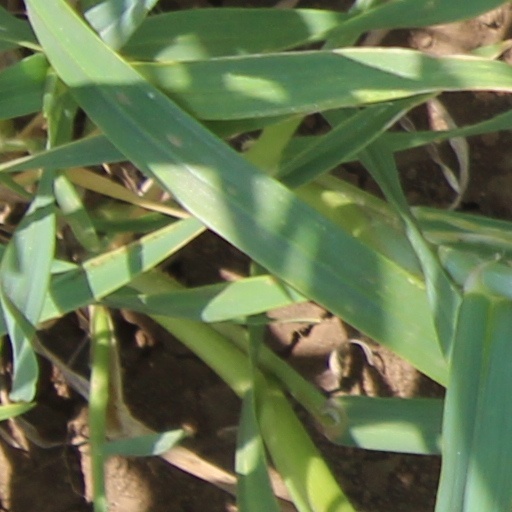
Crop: wheat